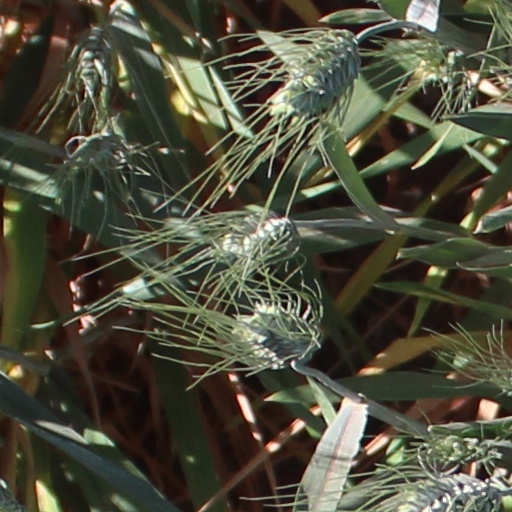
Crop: wheat